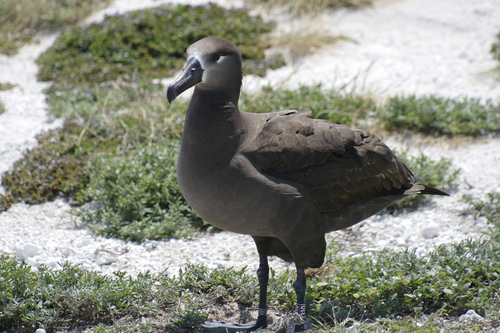
a bird with dark brown feathers that has a large torso and very large feet attached to it's tarsus.
this brown bird has webbed feet and a black beak.
this bird is mostly gray with a long hooked black bill.
this bird is a brown-grey color all over with a hooked bill.
this large dark grey bird has a long hooked black beak with black webbed feet,and white eye rings.
this bird has a very oblong shaped body, with a wide width
this bird is brown with white and has a long, pointy beak.
this particular bird has a belly that is brown and gray
this is a large grey bird with a large billthe bird has a large bill that is black and curved.
Species: Sooty Albatross